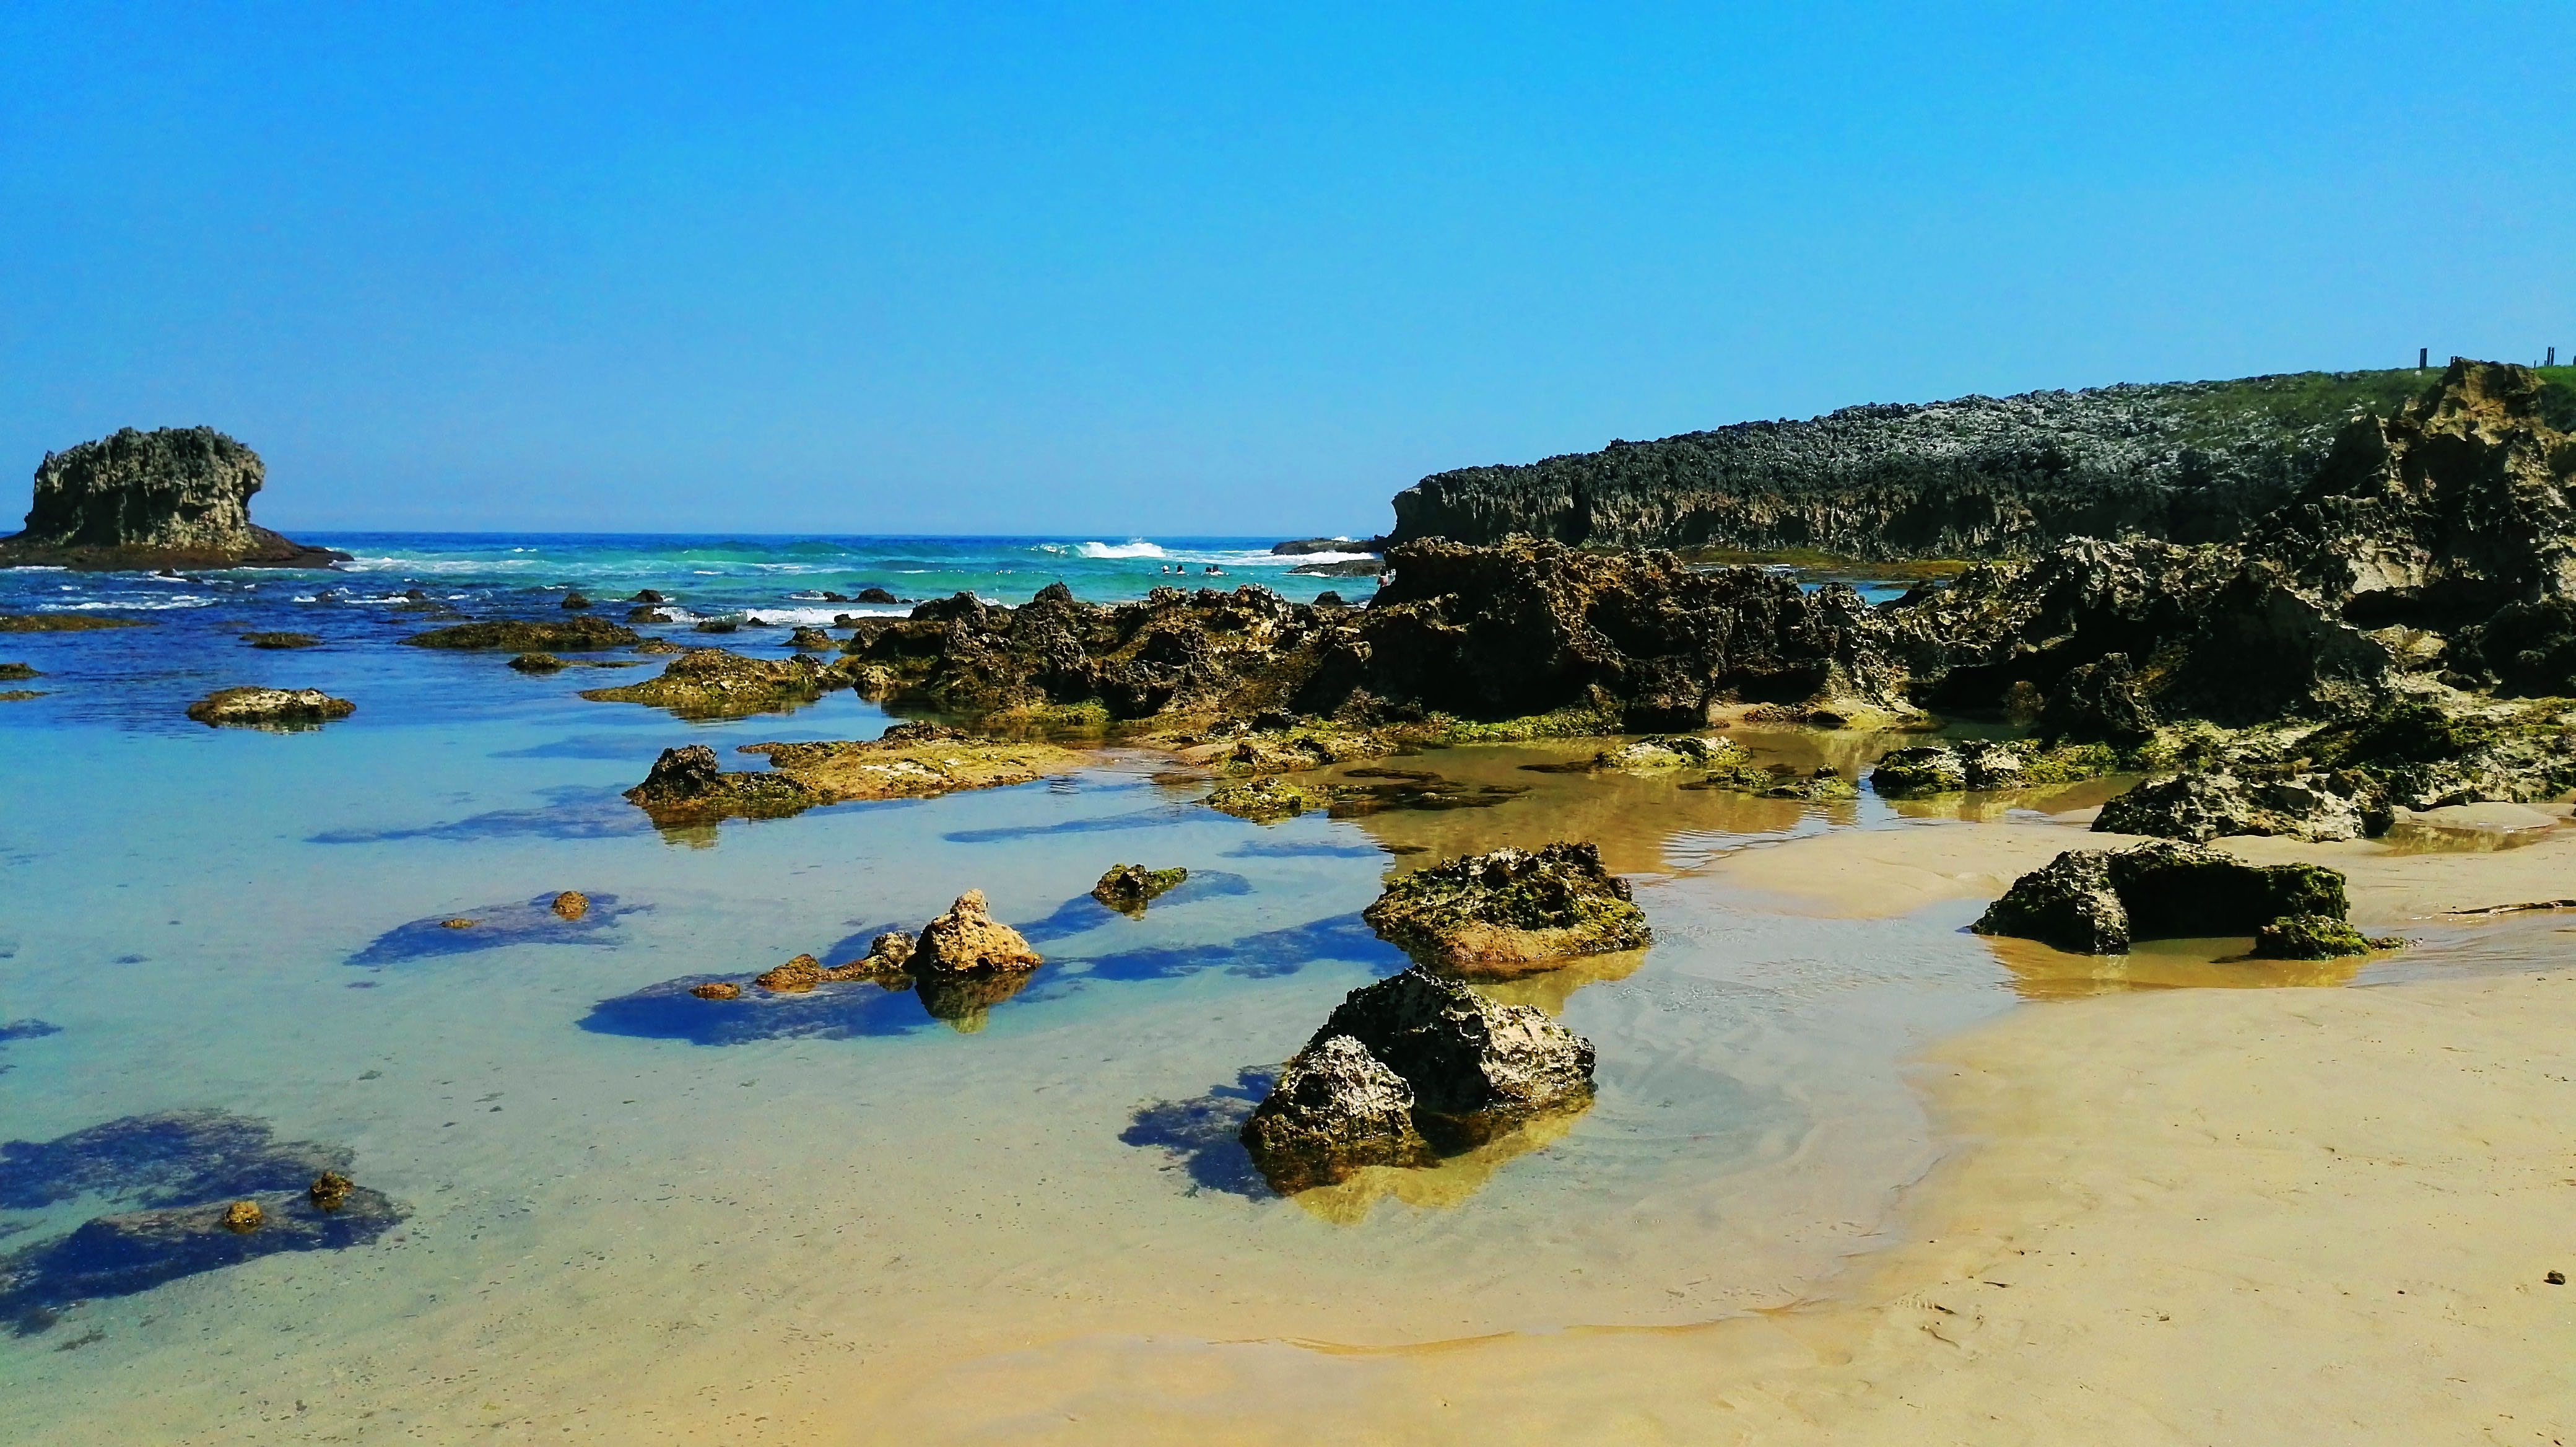
beach, landscape, sea, coast, water, ocean, shore, vacation, cove, lagoon, bay, island, body of water, rocks, cape, islet